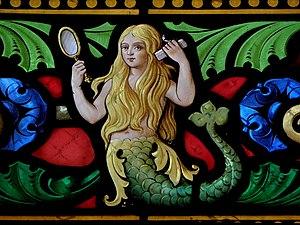
Bordure de la baie 06 de l'église saint-Sulpice de Fougères (35). Détail. Mélusine.
Mélusine est un personnage féminin légendaire anguipède du Poitou, d'Alsace, de Lorraine, de Champagne, du Luxembourg et d'Allemagne souvent vue comme fée, et issue des contes populaires et chevaleresques du Moyen Âge. Très ancienne, elle est pour les mythologues la « mater lucina » romaine qui présidait aux naissances, ou une divinité celte, protectrice de la Font-de-Sé. Il pourrait également s’agir de la Lyké des Grecs, de la Mélugina des Ligures ou de la Milouziena des Scythes, dont le peuple serait issu d’Héraclès et d’Échidna, elle-même a une queue de serpent et des ailes de chauve-souris. Les Scythes dits « Taïfales » auraient en effet pris pied avec l’armée romaine dans le Poitou où ils auraient fondé la ville de Tiffauges. Pour les Gaulois, elle serait plutôt une sorte de Parque du nom de Mélicine, d’où le thème de la destinée, très présent dans le mythe de Mélusine.